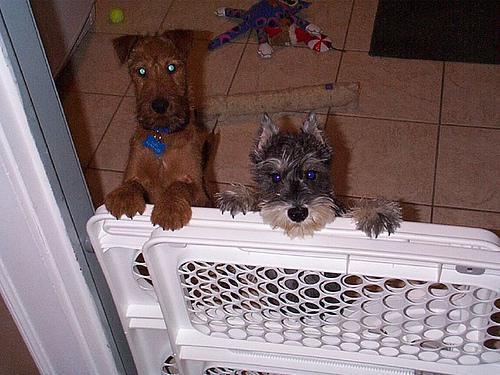
Irish_terrier